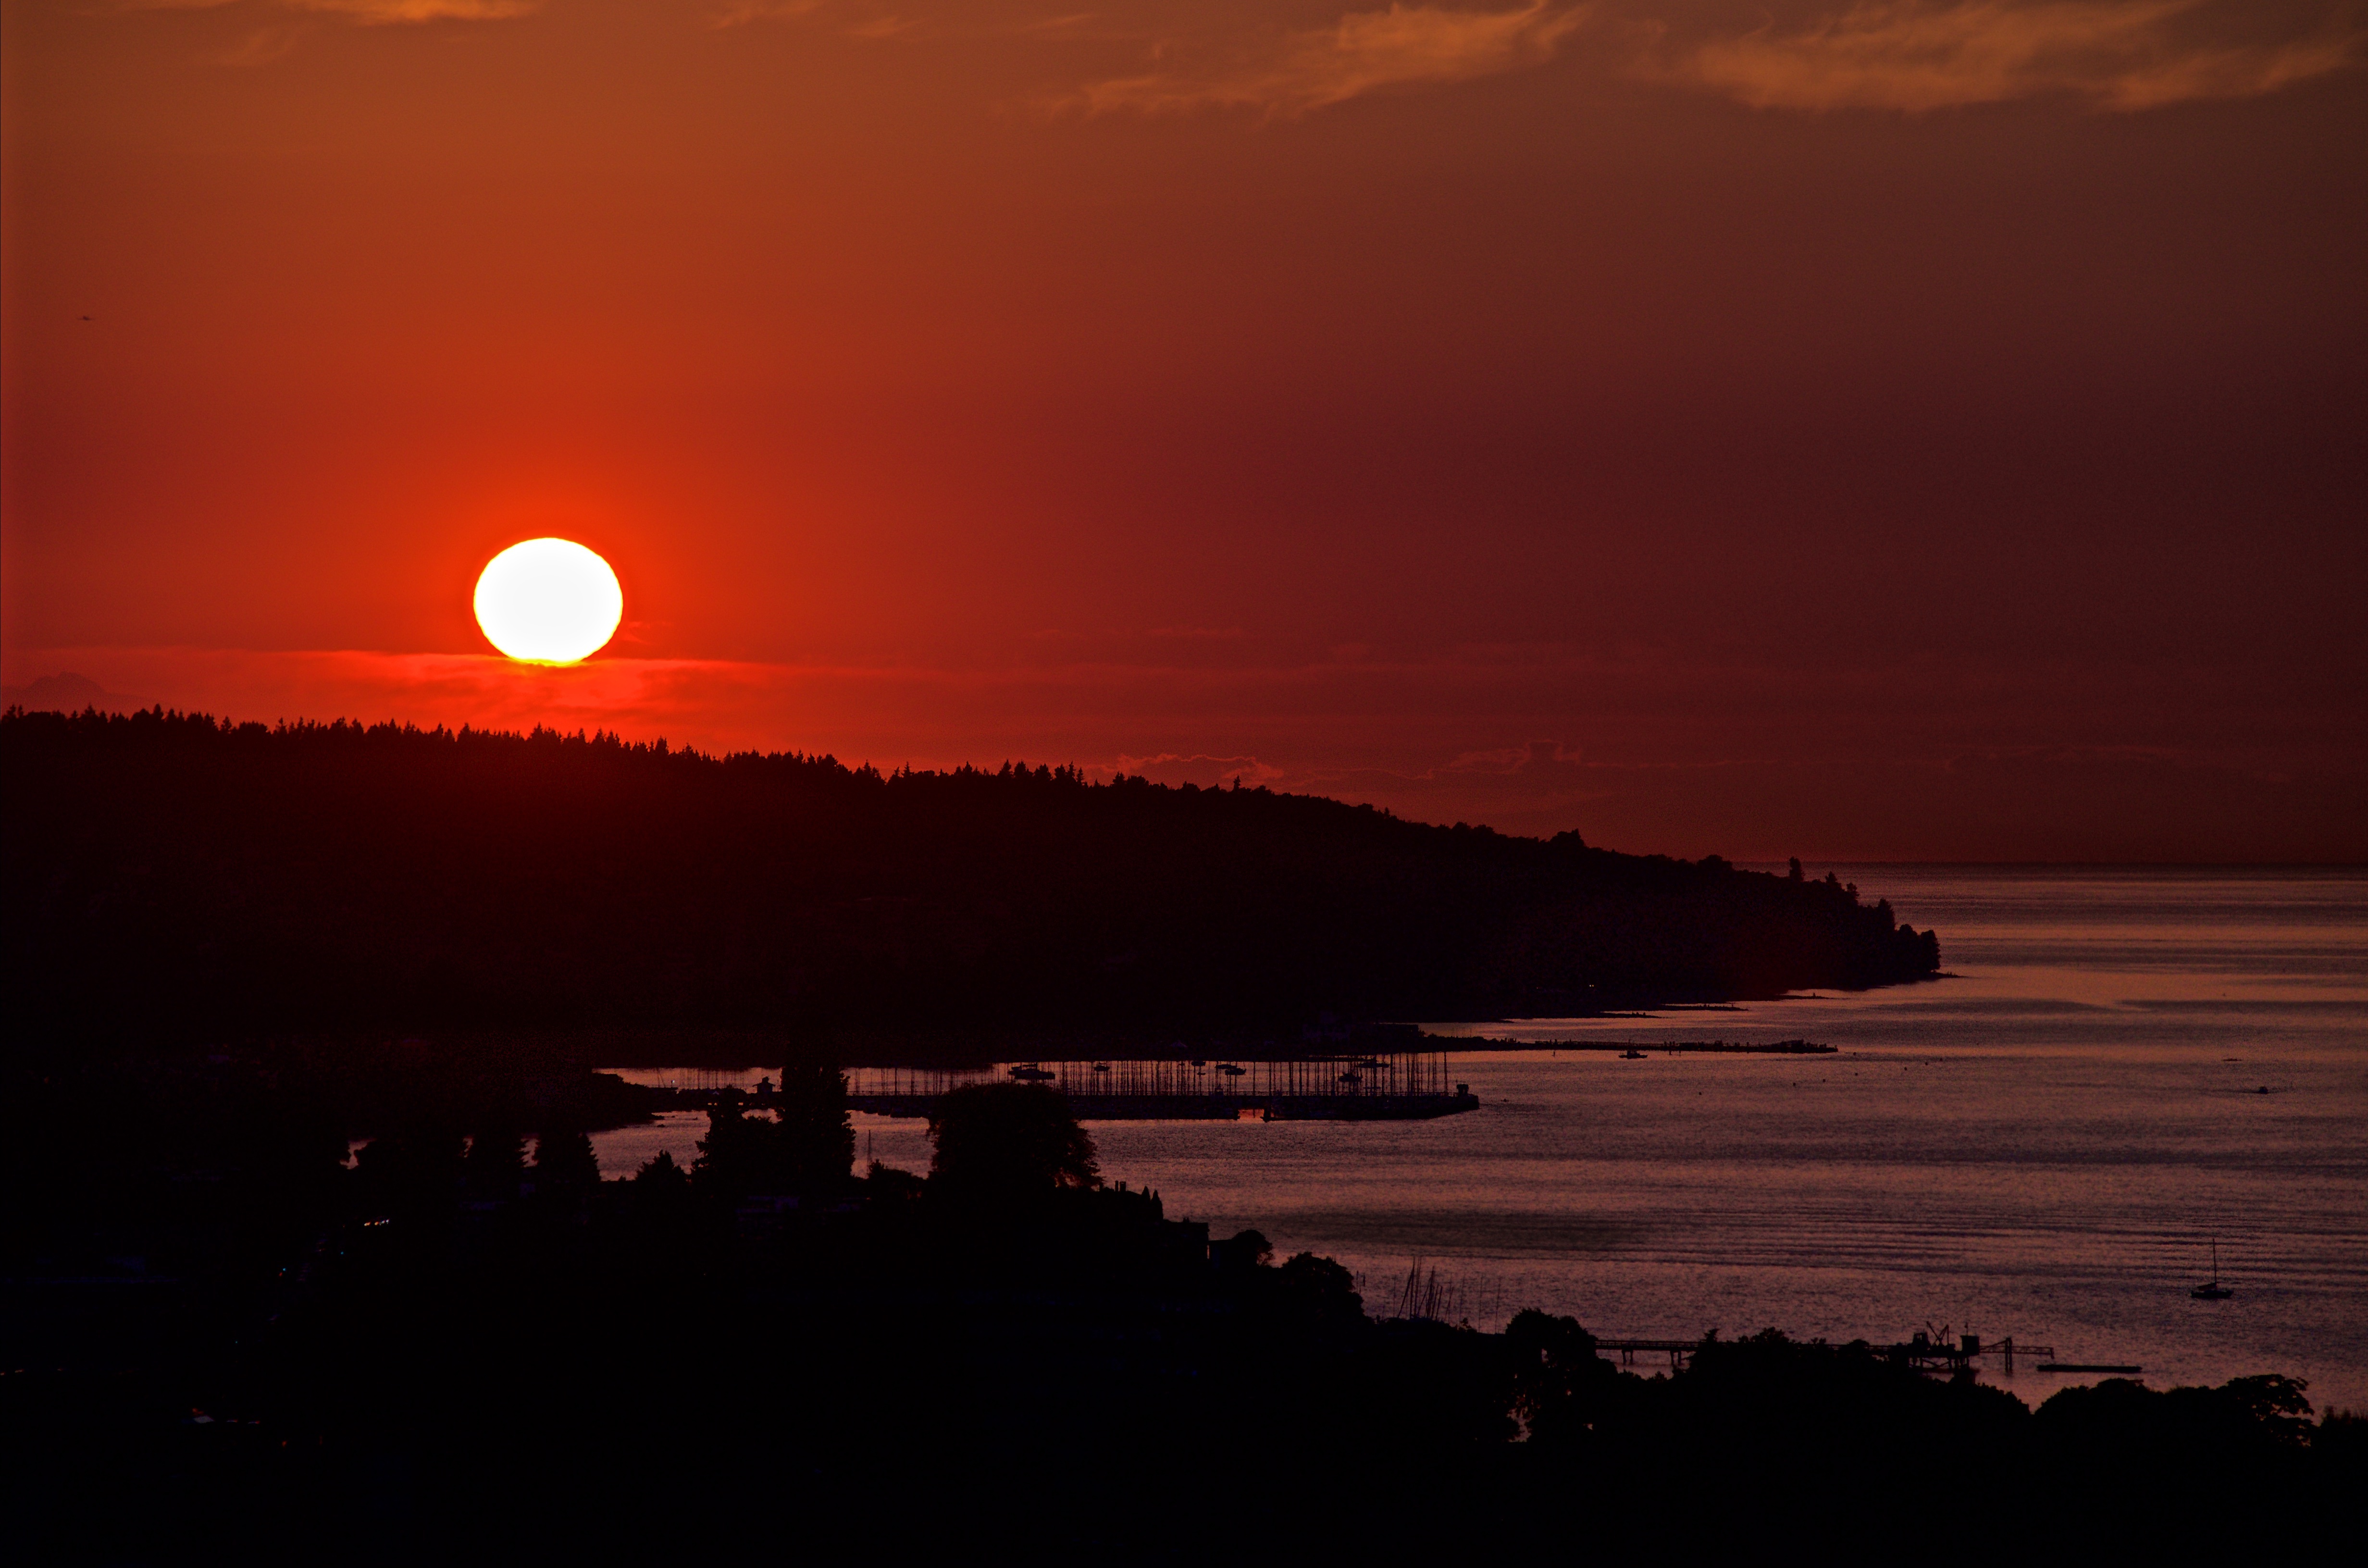
sea, coast, ocean, horizon, cloud, sun, sunrise, sunset, sunlight, morning, dawn, atmosphere, dusk, evening, afterglow, astronomical object, red sky at morning